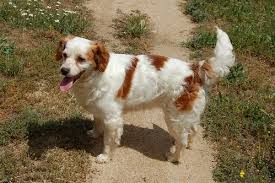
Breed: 232-n000076-Brittany_spaniel